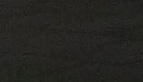
Surface type: concrete plates